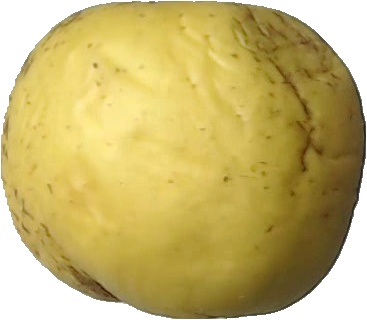
Label: apple_golden_1